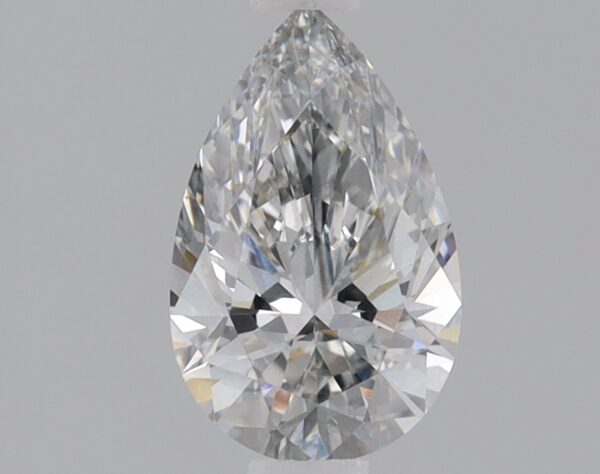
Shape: pear
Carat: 0.79
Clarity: VS1
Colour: H
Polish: EX
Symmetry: EX
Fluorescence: NONE
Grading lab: IGI
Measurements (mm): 8.37 x 5.23 x 3.22